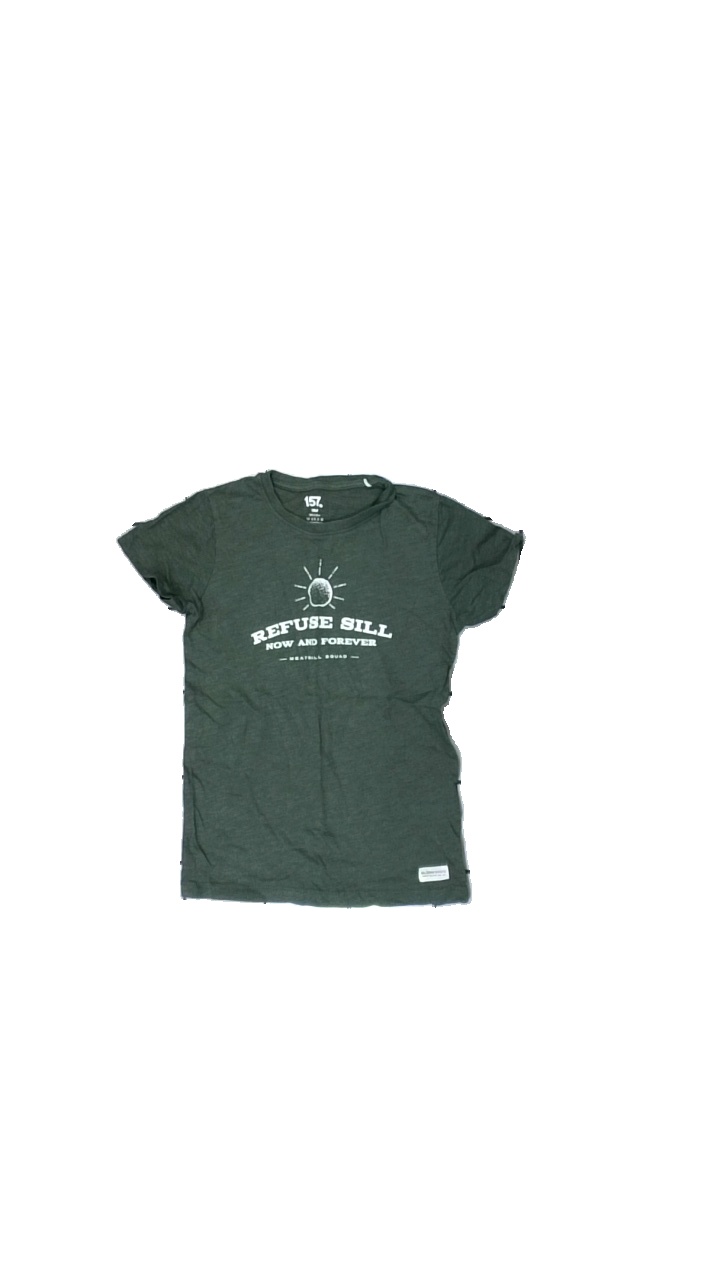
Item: T-shirt (Children)
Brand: Lager 157
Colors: Green, White
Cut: Regular, C-collar
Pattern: Logo print
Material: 100% cotton
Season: All
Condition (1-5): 3
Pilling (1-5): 3
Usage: Reuse
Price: <50